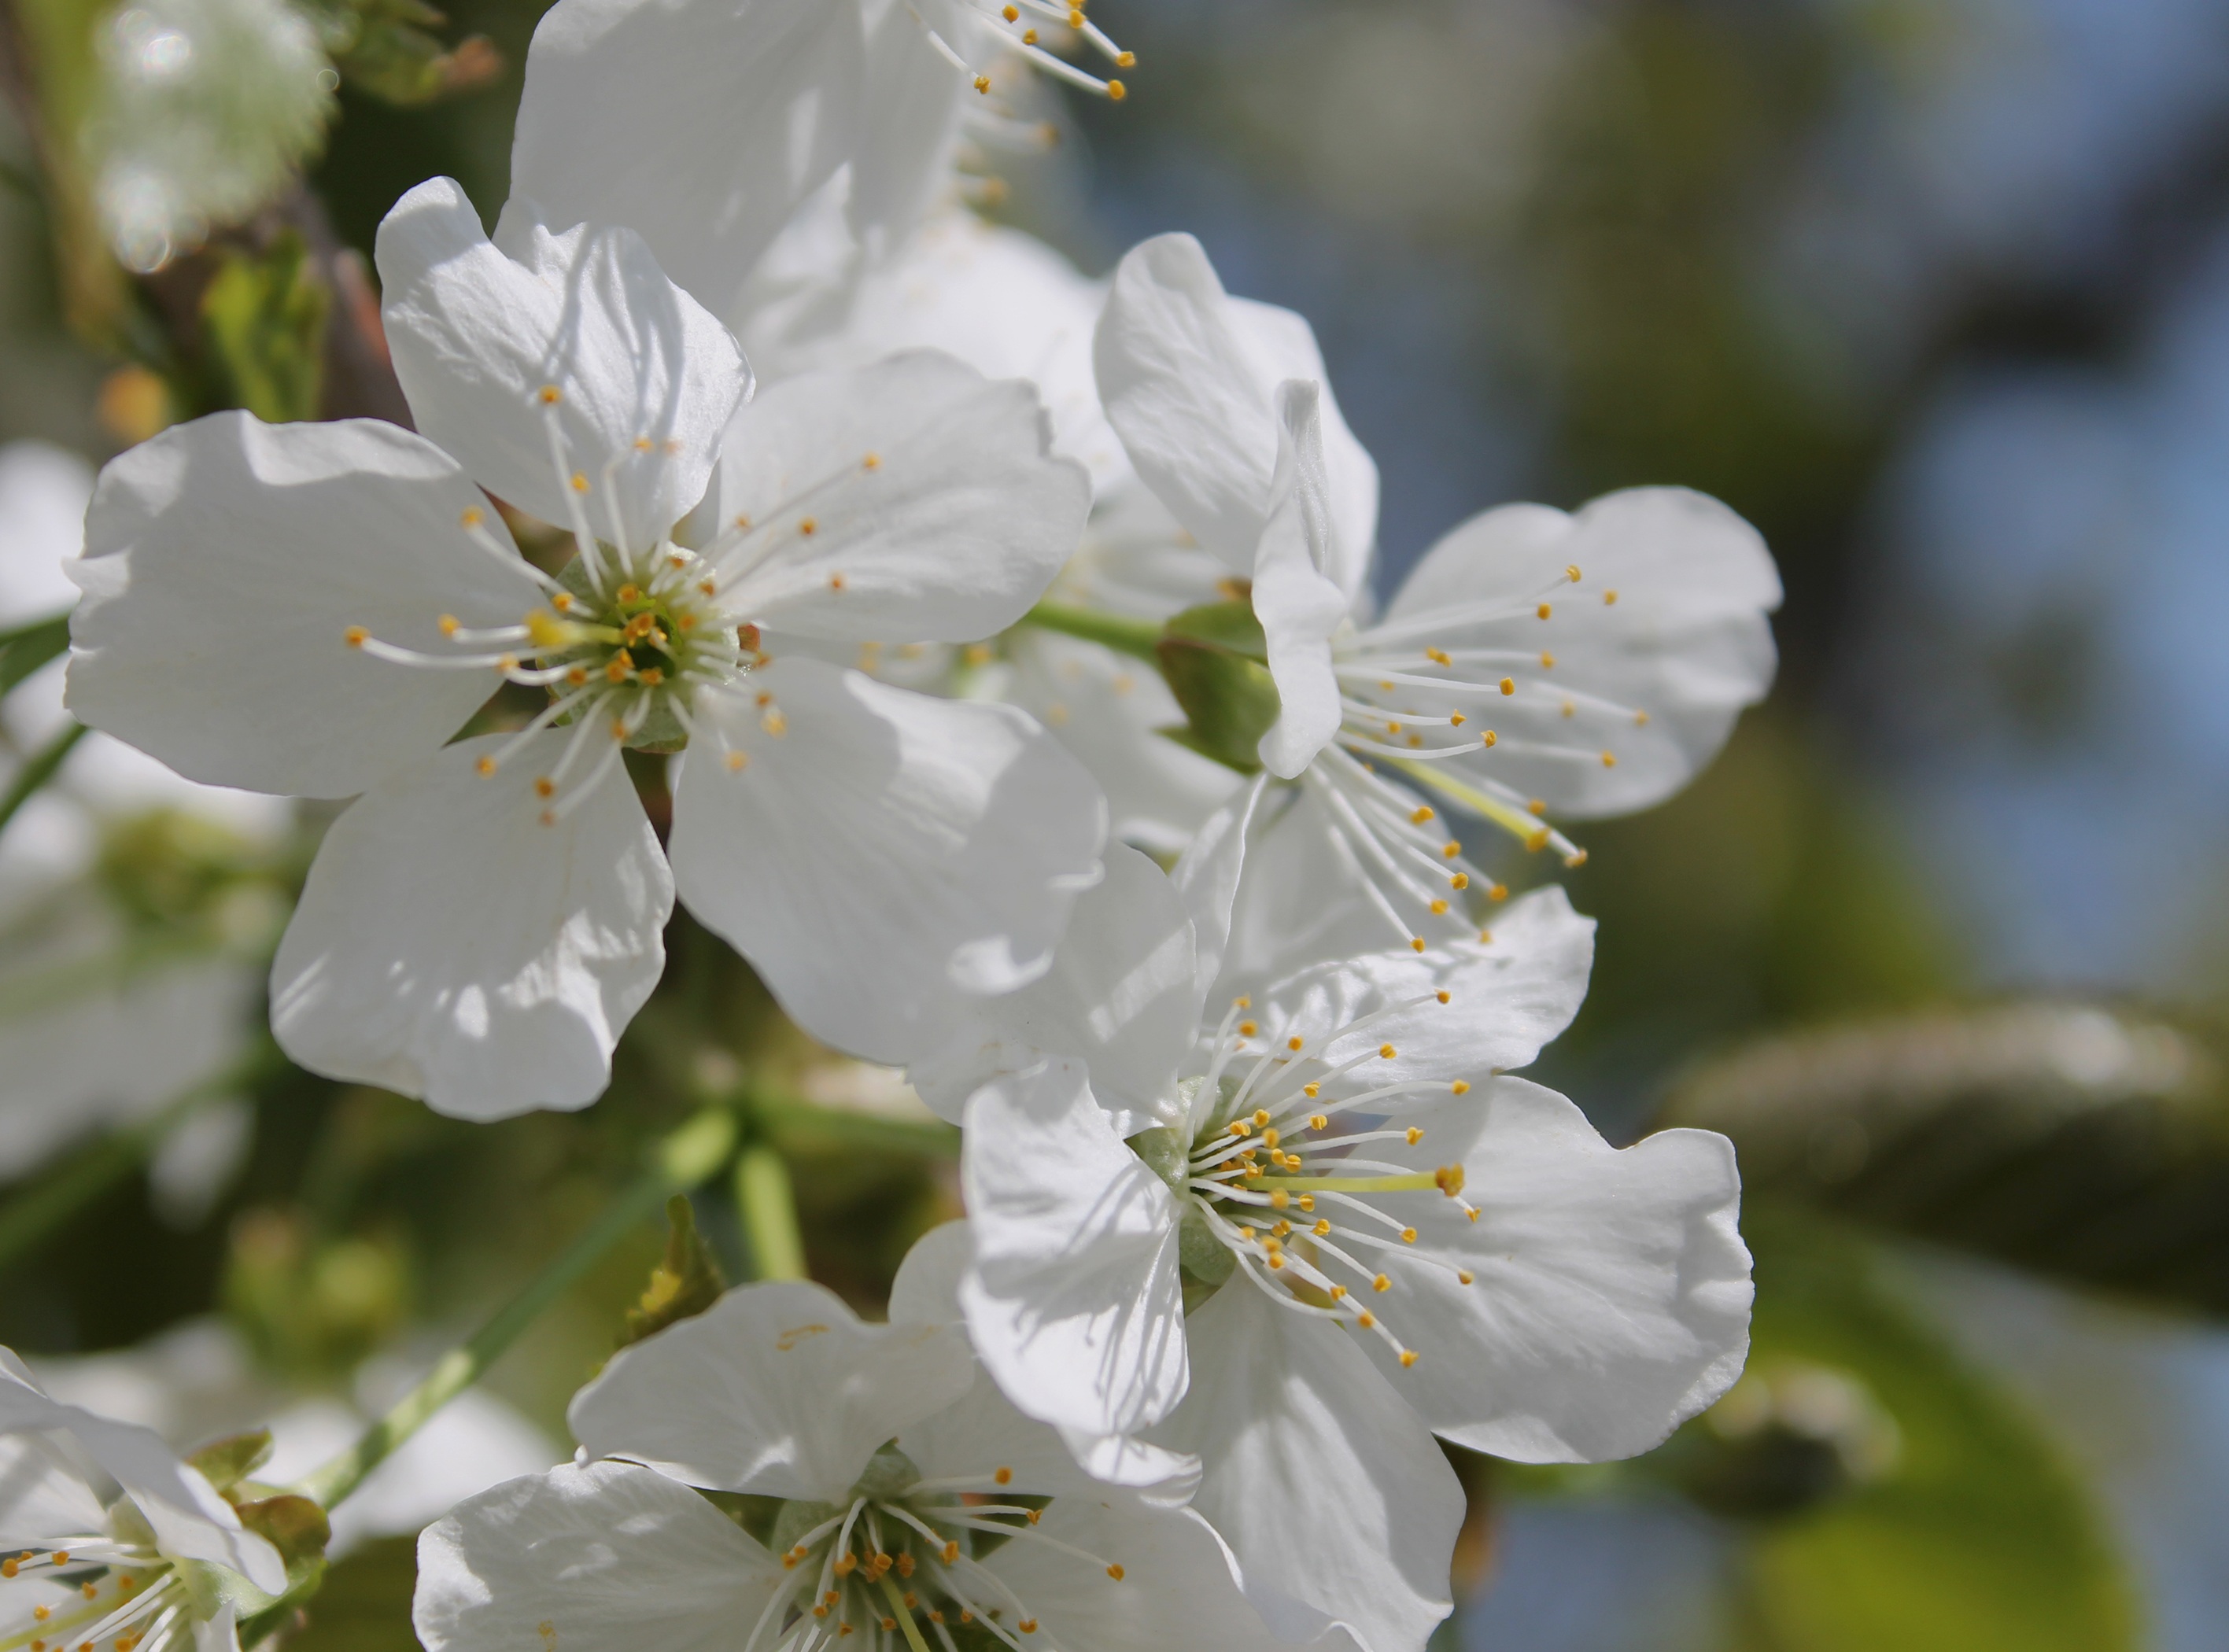
landscape, tree, nature, outdoor, branch, blossom, plant, white, fruit, leaf, flower, petal, bloom, view, foliage, food, spring, green, produce, natural, park, botany, flora, season, cherry blossom, ecology, crown, leaves, background, shrub, branches, flowering, macro photography, flowering tree, flowering plant, rose family, cherry flowers, land plant